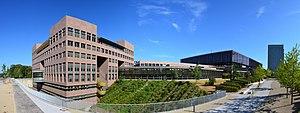
La Cour de justice de l'Union européenne, anciennement Cour de justice des Communautés européennes, est l'une des sept institutions de l'Union européenne. Elle regroupe deux juridictions : la Cour de justice et le Tribunal. Le siège de l'institution et de ses différentes juridictions est à Luxembourg.